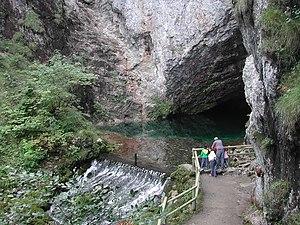
Cette liste de sources par débit a pour objectif de classer les sources dont le débit moyen est supérieur à 1 000 litres/seconde.